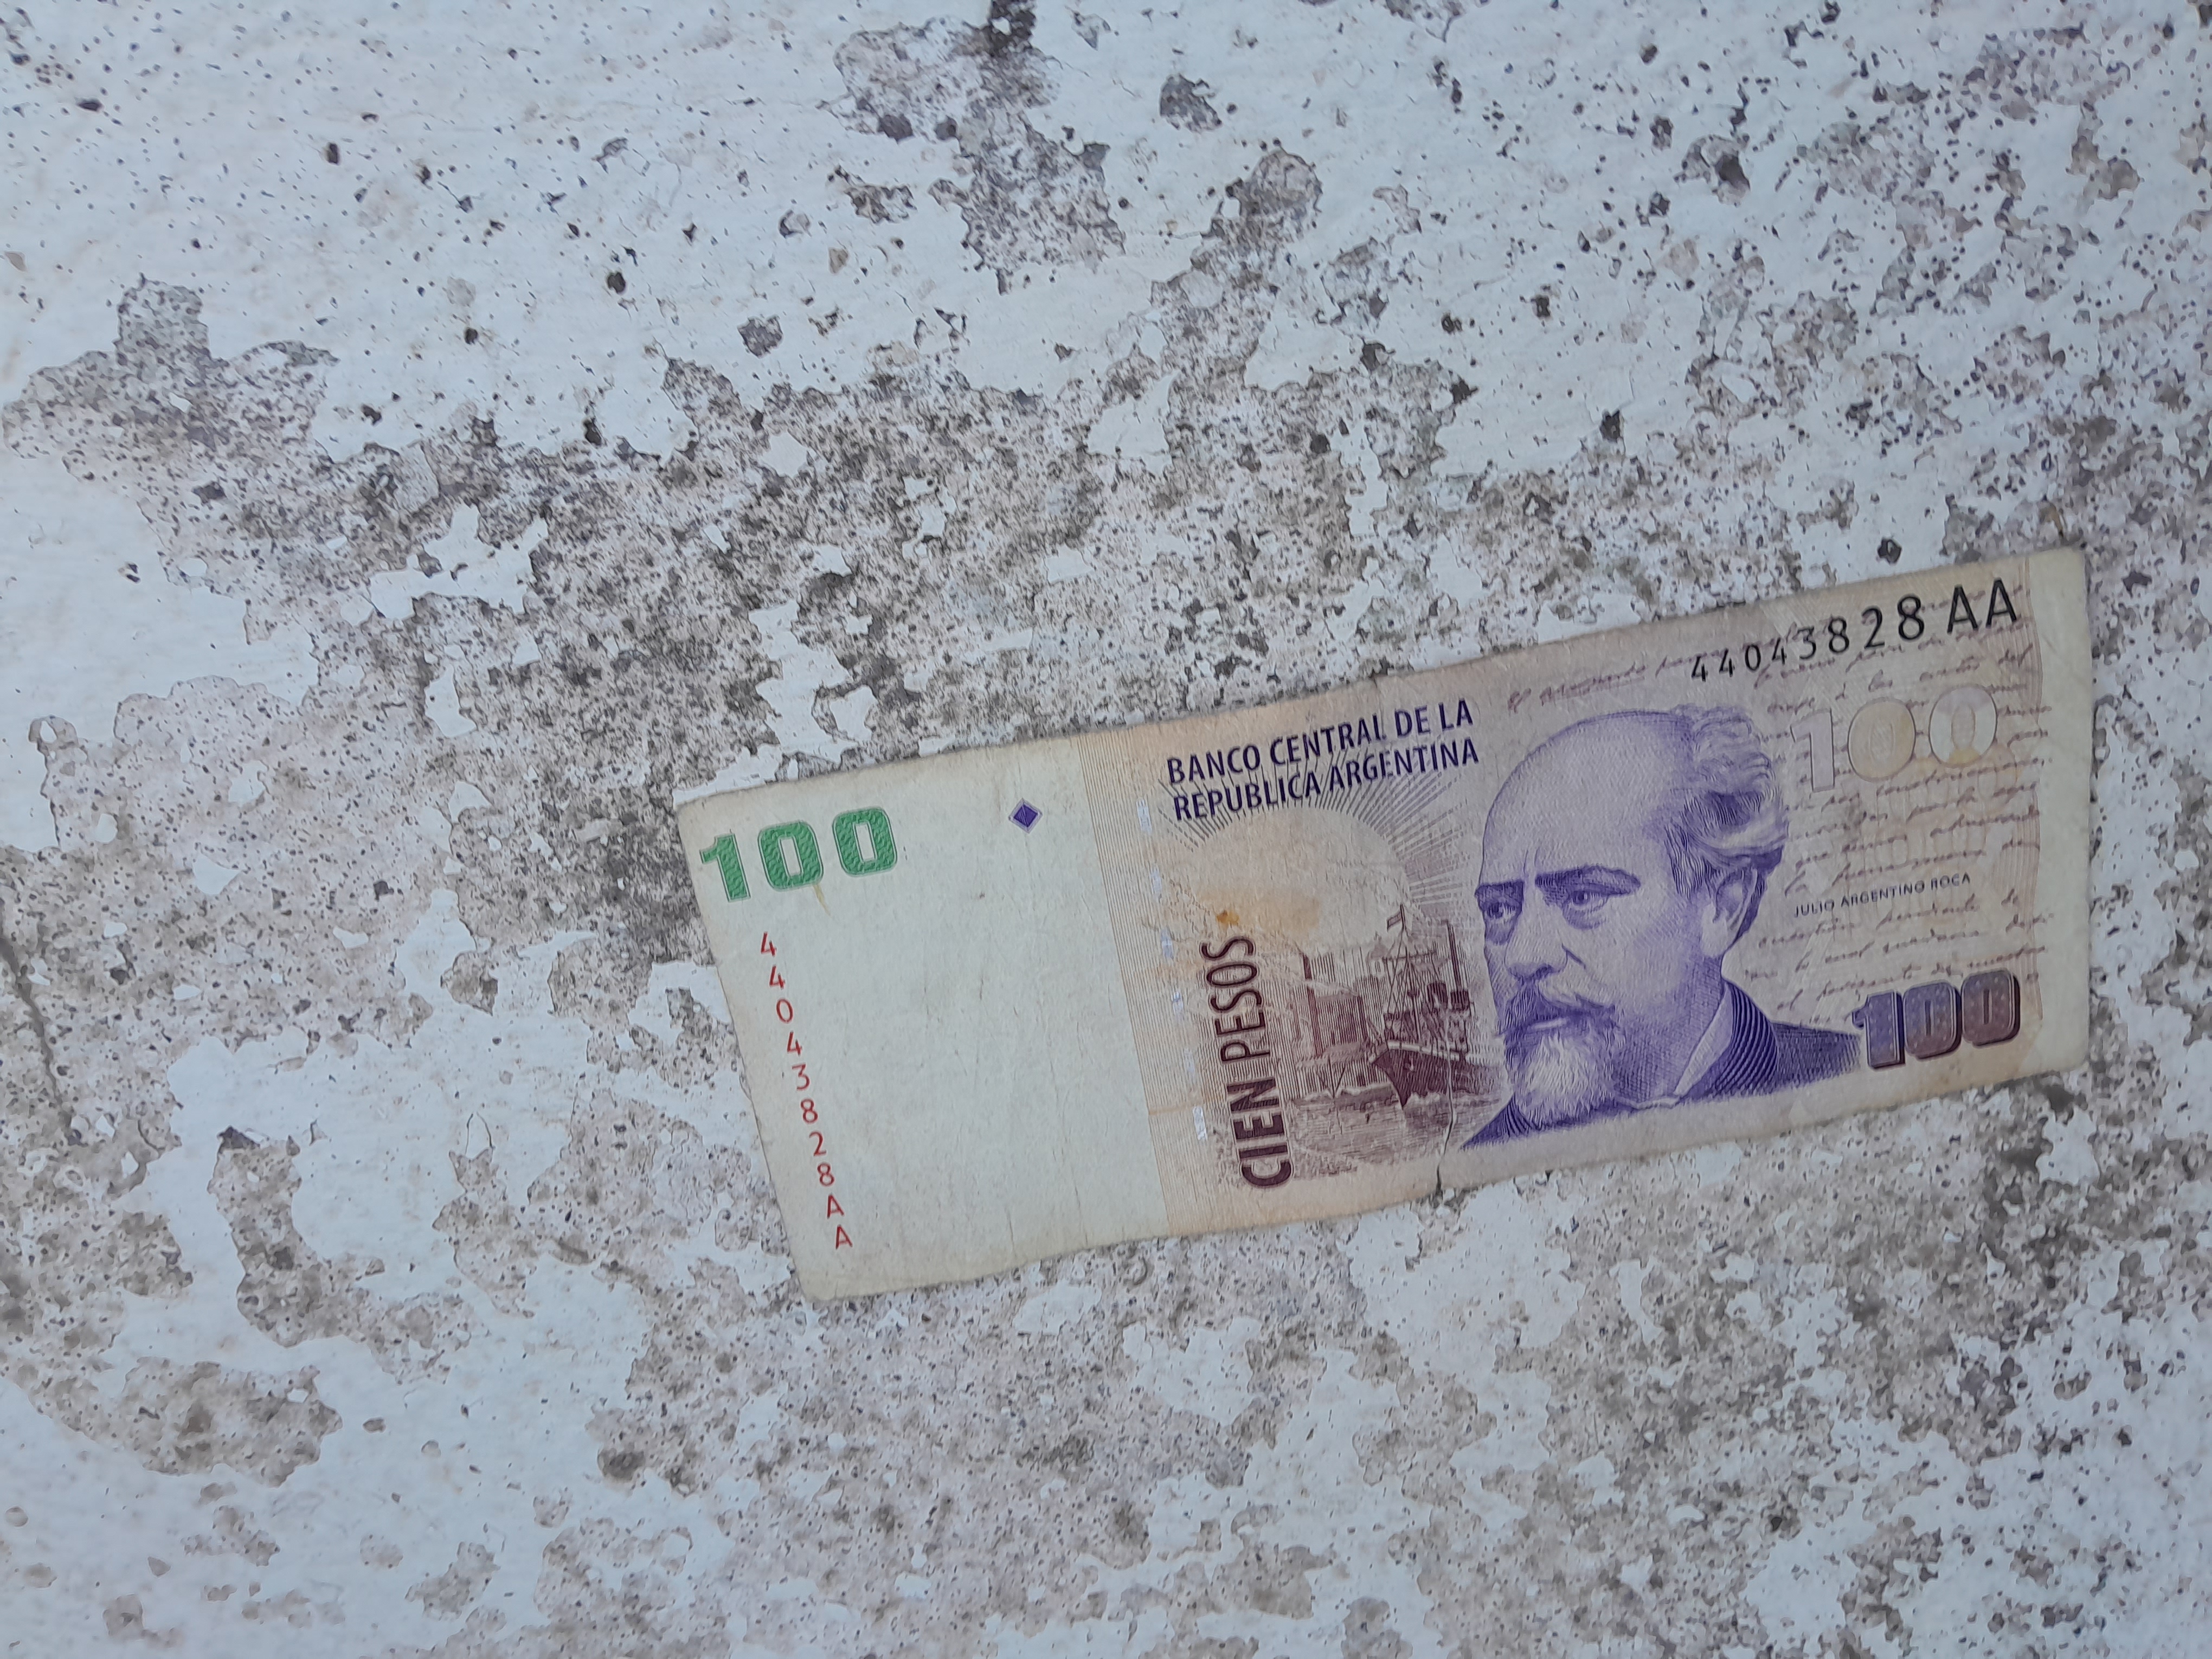
Denominación: 100